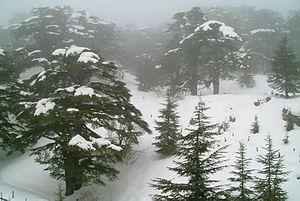
Le mont Liban, en arabe جبل لبنان et سلسلة جبال لبنان الغربية, est une chaîne de montagnes du Liban et, pour une petite partie, de Syrie ; elle domine la mer Méditerranée située à l'ouest, et culmine au Qurnat as Sawda' à 3 088 mètres d'altitude. Il s'agit du plus haut relief montagneux du Proche-Orient.
Grâce à la géographie unique du Liban, les sports d'été ainsi que les sports d'hiver prospèrent dans le pays. En fait, en automne et au printemps il est parfois possible de pratiquer les deux activités à la fois dans une même journée; par exemple skier le matin et nager en mer l'après-midi.